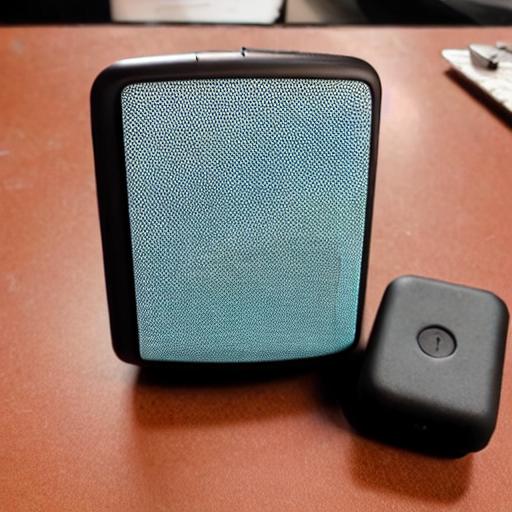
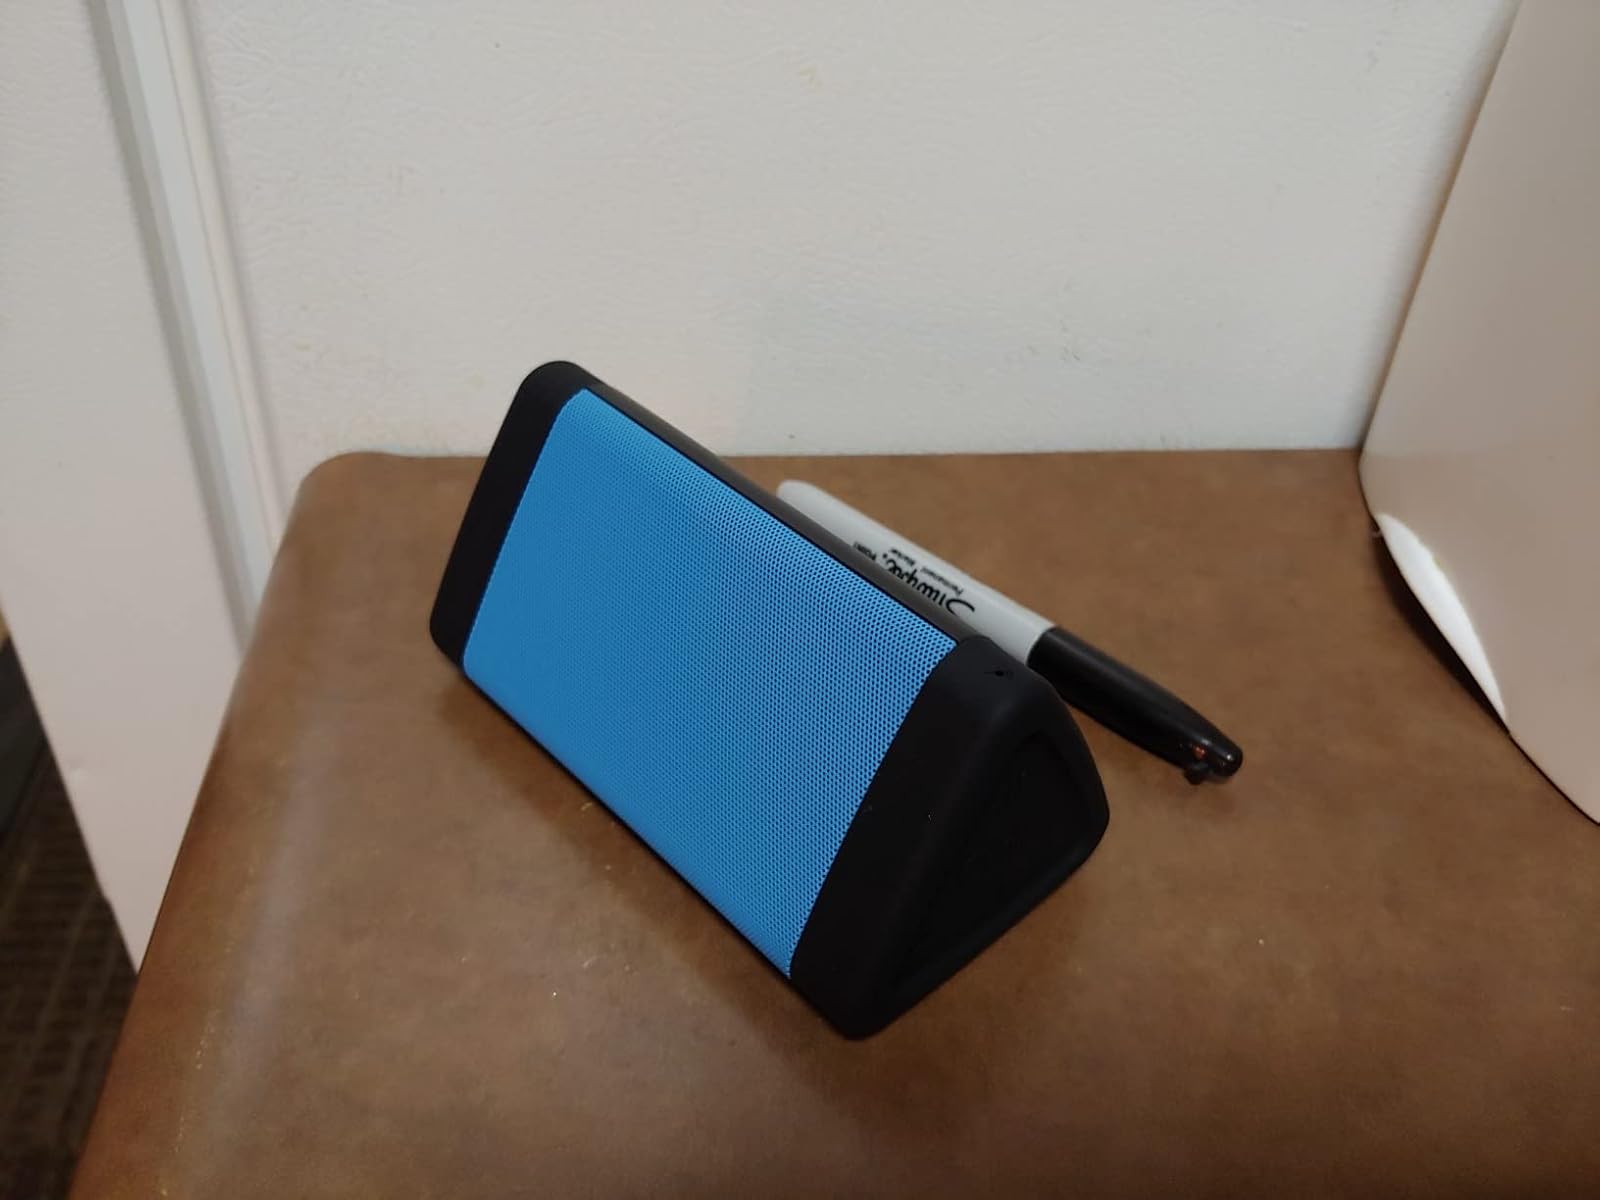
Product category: speaker
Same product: no